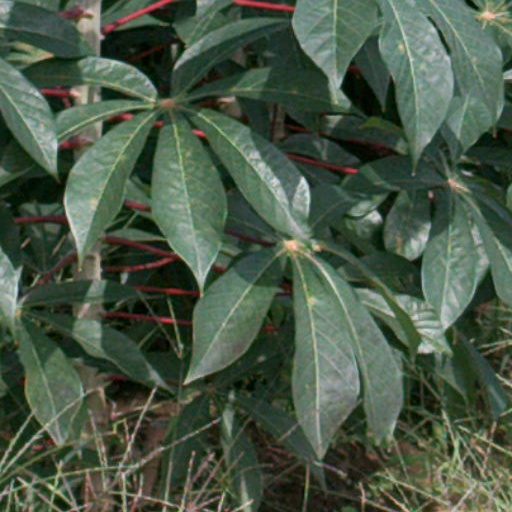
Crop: cassava